List of battleships of Russia and the Soviet Union

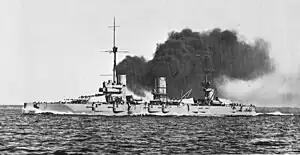
A postcard of the battleship "Poltava" (1911) at full steam

The "Andrei Pervozvanny" class were the last predreadnought battleships built for the Baltic Fleet. They were conceived by the Naval Technical Committee in 1903 as an incremental development of the s with increased displacement and heavier secondary armament. Work on the lead ship, (Saint Andrew), commenced at the New Admiralty, Saint Petersburg in March 1904; trailed by six months.